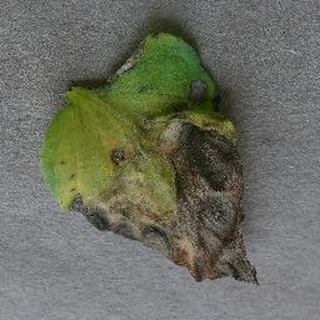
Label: tomato_early_blight